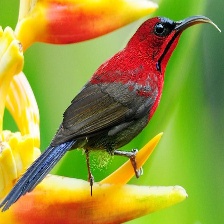
Species: CRIMSON SUNBIRD
Scientific name: AETHOPYGA SIPARAJA